Court dwarf

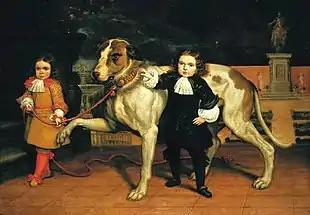
"Spanish court dwarfs with a dog" by Jan van Kessel the Younger, 1670s

From the earliest historic times, dwarfs attracted attention, and there was much competition on the part of kings and the wealthy to obtain dwarfs as attendants. Ancient Egypt saw dwarfs as being people with significant sacred associations, so owning a dwarf gave a person high social stature.